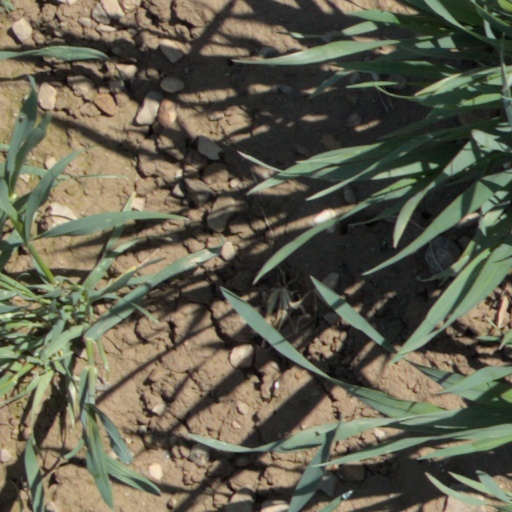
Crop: wheat